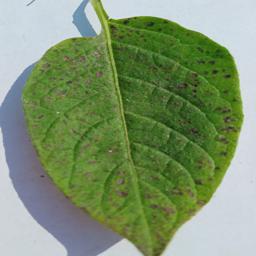
Etiqueta: Tizon_Temprano